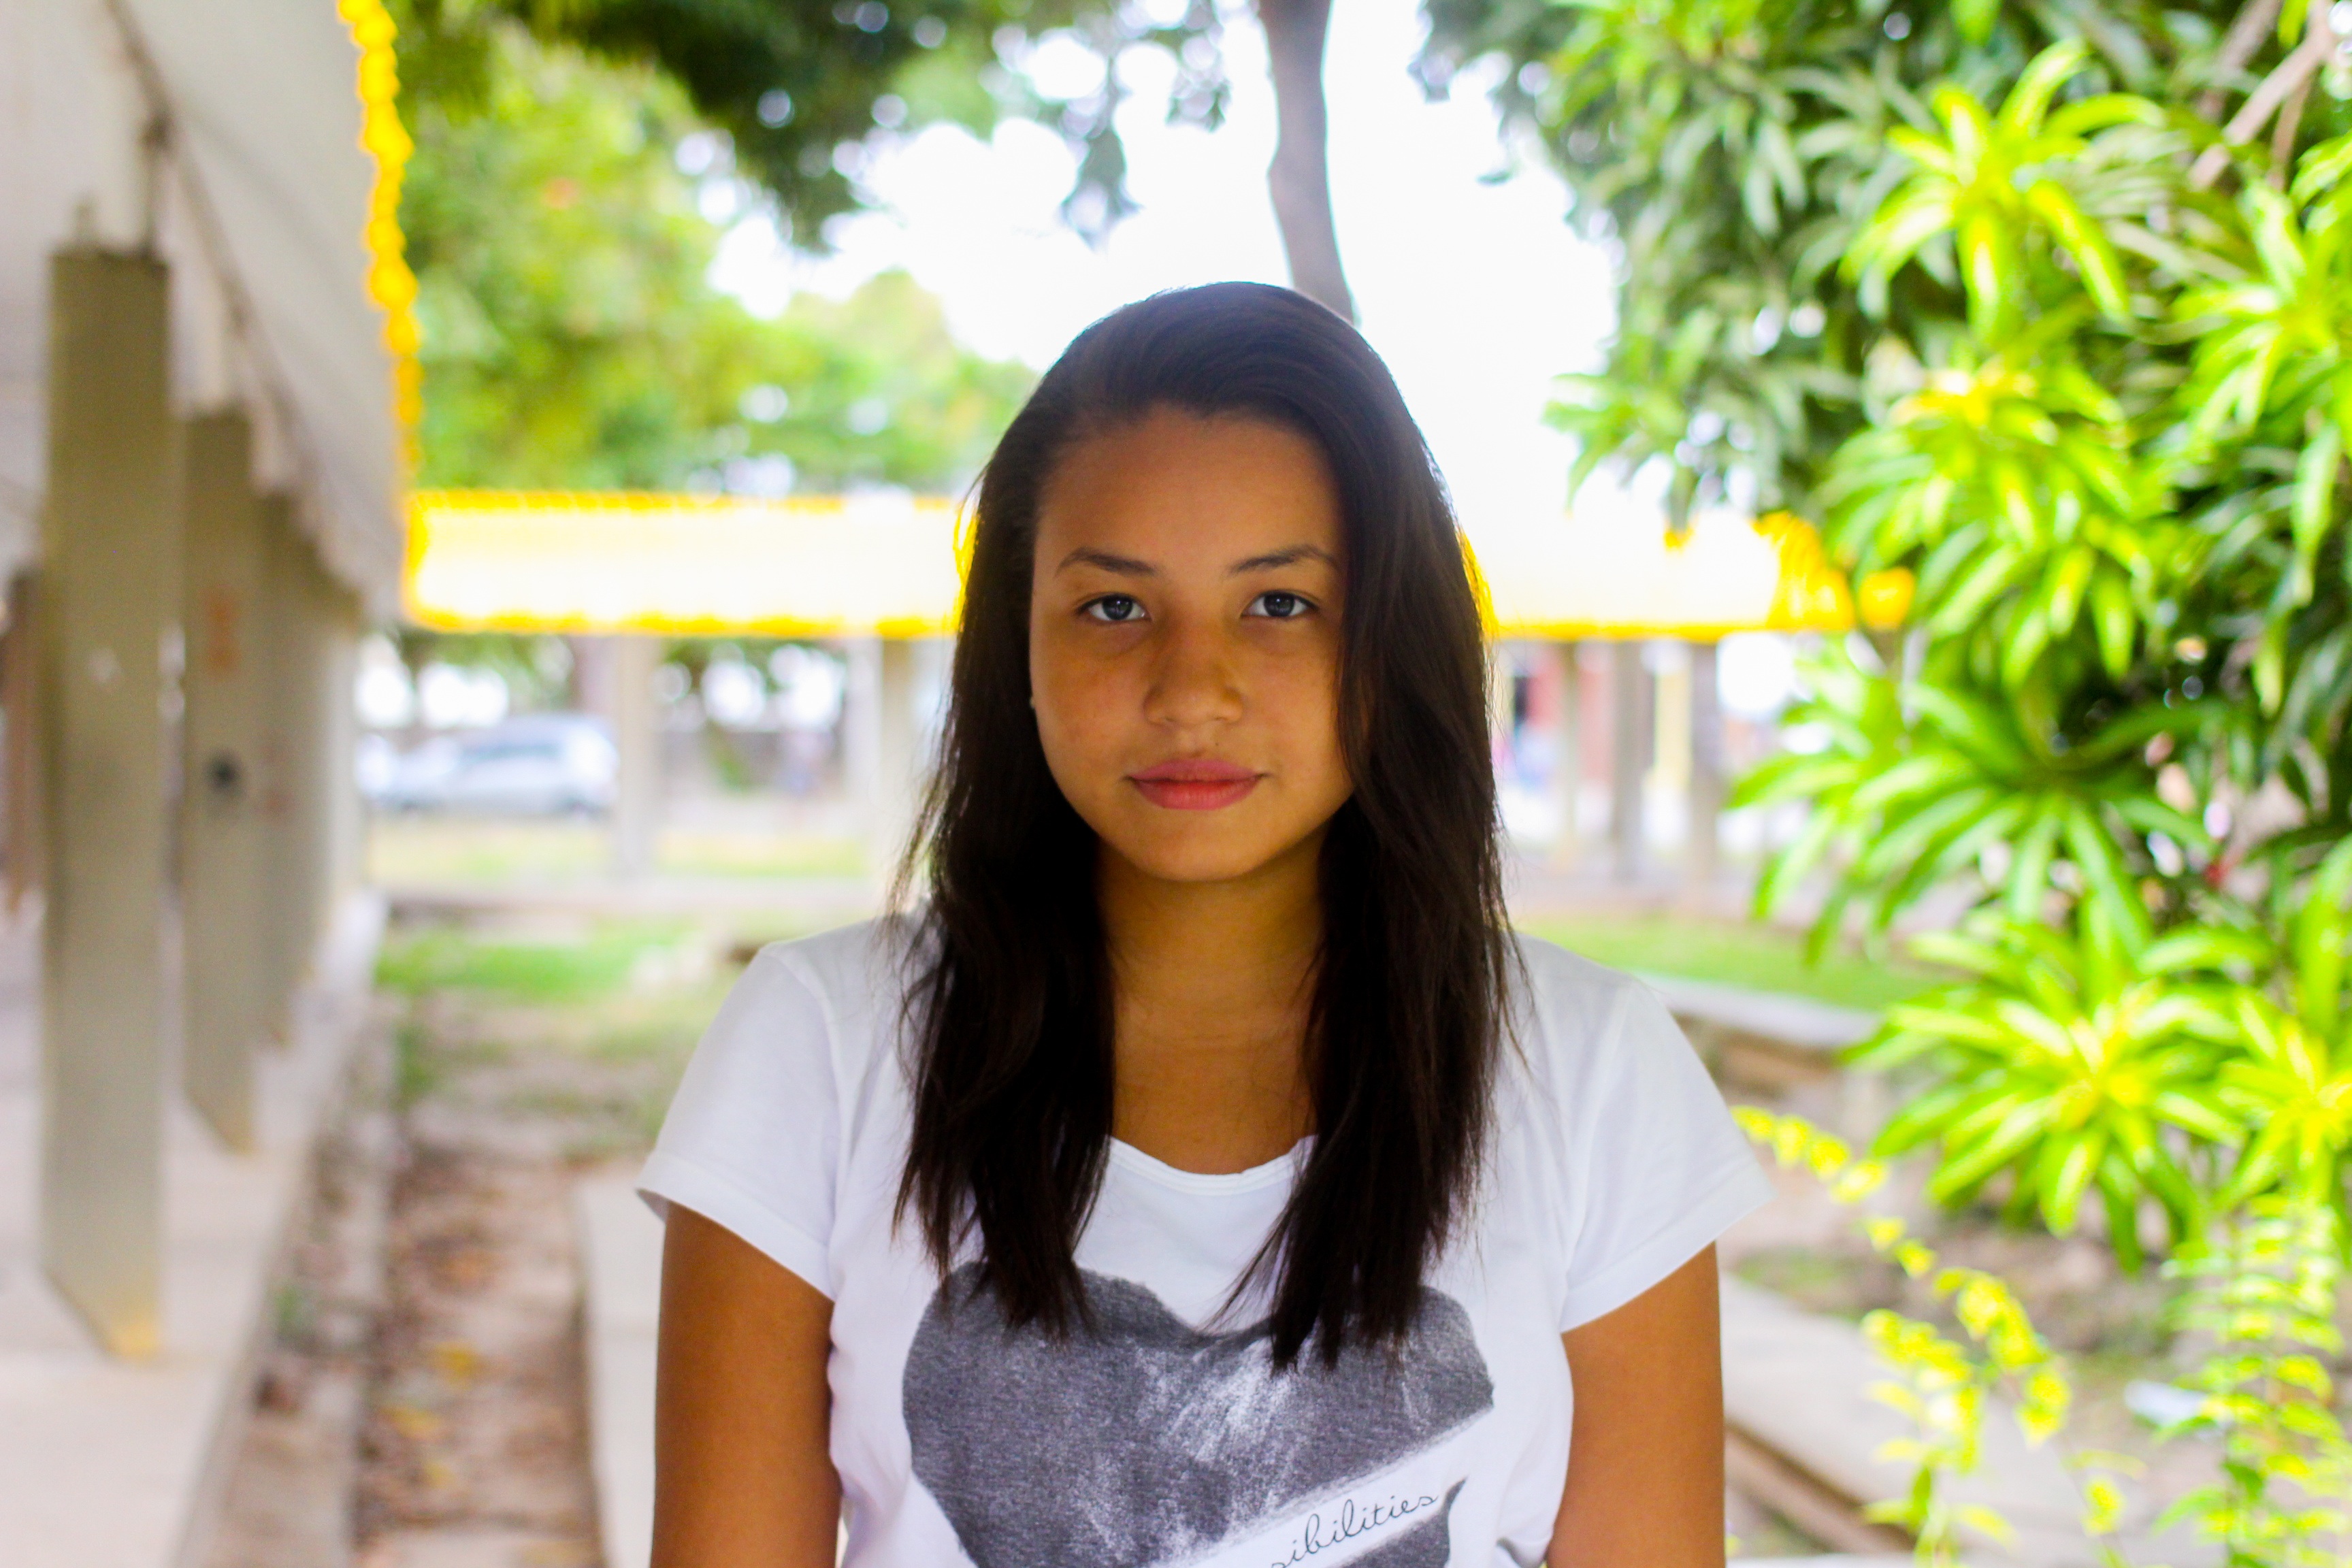
person, girl, flower, model, spring, yellow, lady, smile, beauty, photo shoot